HMS Calliope (1884)

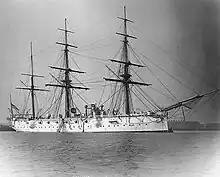
Starboard view

In March 1889, the new corvette "Calliope"—sent to keep the peace and protect Britain's interests in Samoa—joined the competing squadrons of the Imperial German and United States navies at Apia. The harbour there was primitive, small and nearly surrounded by reefs. Perhaps fit for four ships, the anchorage held seven warships and six merchant vessels on 14 March.